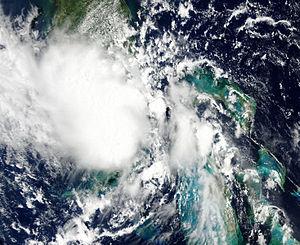
La saison cyclonique 2010 dans l'océan Atlantique nord s'est déroulée du 1ᵉʳ juin 2010 au 30 novembre 2010, selon la définition de l'Organisation météorologique mondiale. Elle liste une vingtaine de cyclones à la suite d'une Niña saisonnière modérée. La saison cyclonique 2010 est, après celles de 1995 et 1887, est la troisième plus longue liste cyclonique, avec 19. L'activité cyclonique 2010 de l'Atlantique nord a surpassé la saison cyclonique de la même année dans le nord-ouest de l'océan Pacifique.